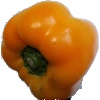
Label: Pepper Yellow 1